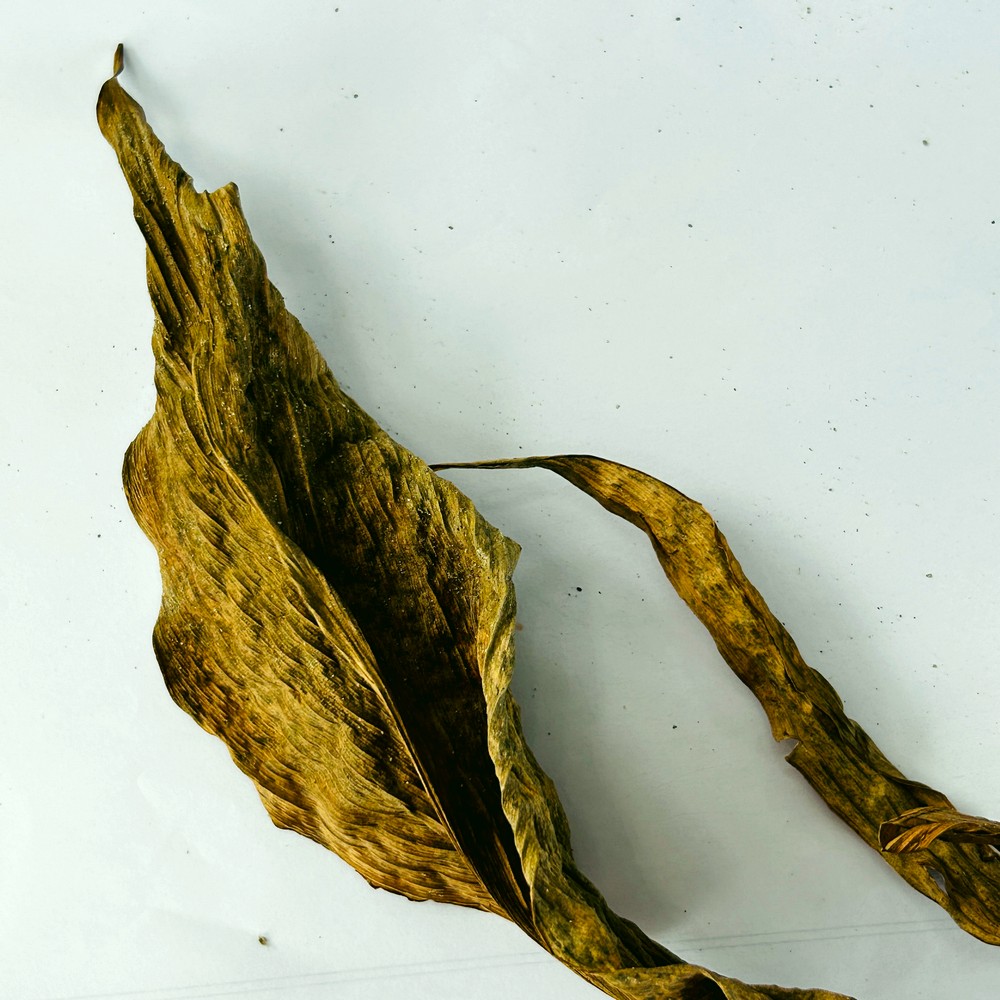
Label: Dry Leaf